Trencavel

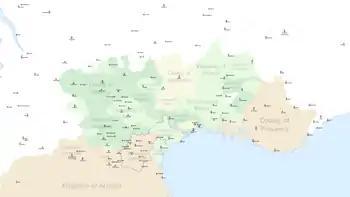
Map depicting Trencavel Lands

The Trencavel family was an important French noble family in Languedoc between the 10th and 13th centuries. The name "Trencavel" began as a nickname and later became the family's surname. The name may derive from the Occitan words for "Nutcracker" ("trenca avelana"). The name was traditionally restricted in actual use only to those family members named Raymond, but the last Trencavel viscount, Raymond II, preferred the surname over his given name and adopted it for his charters.